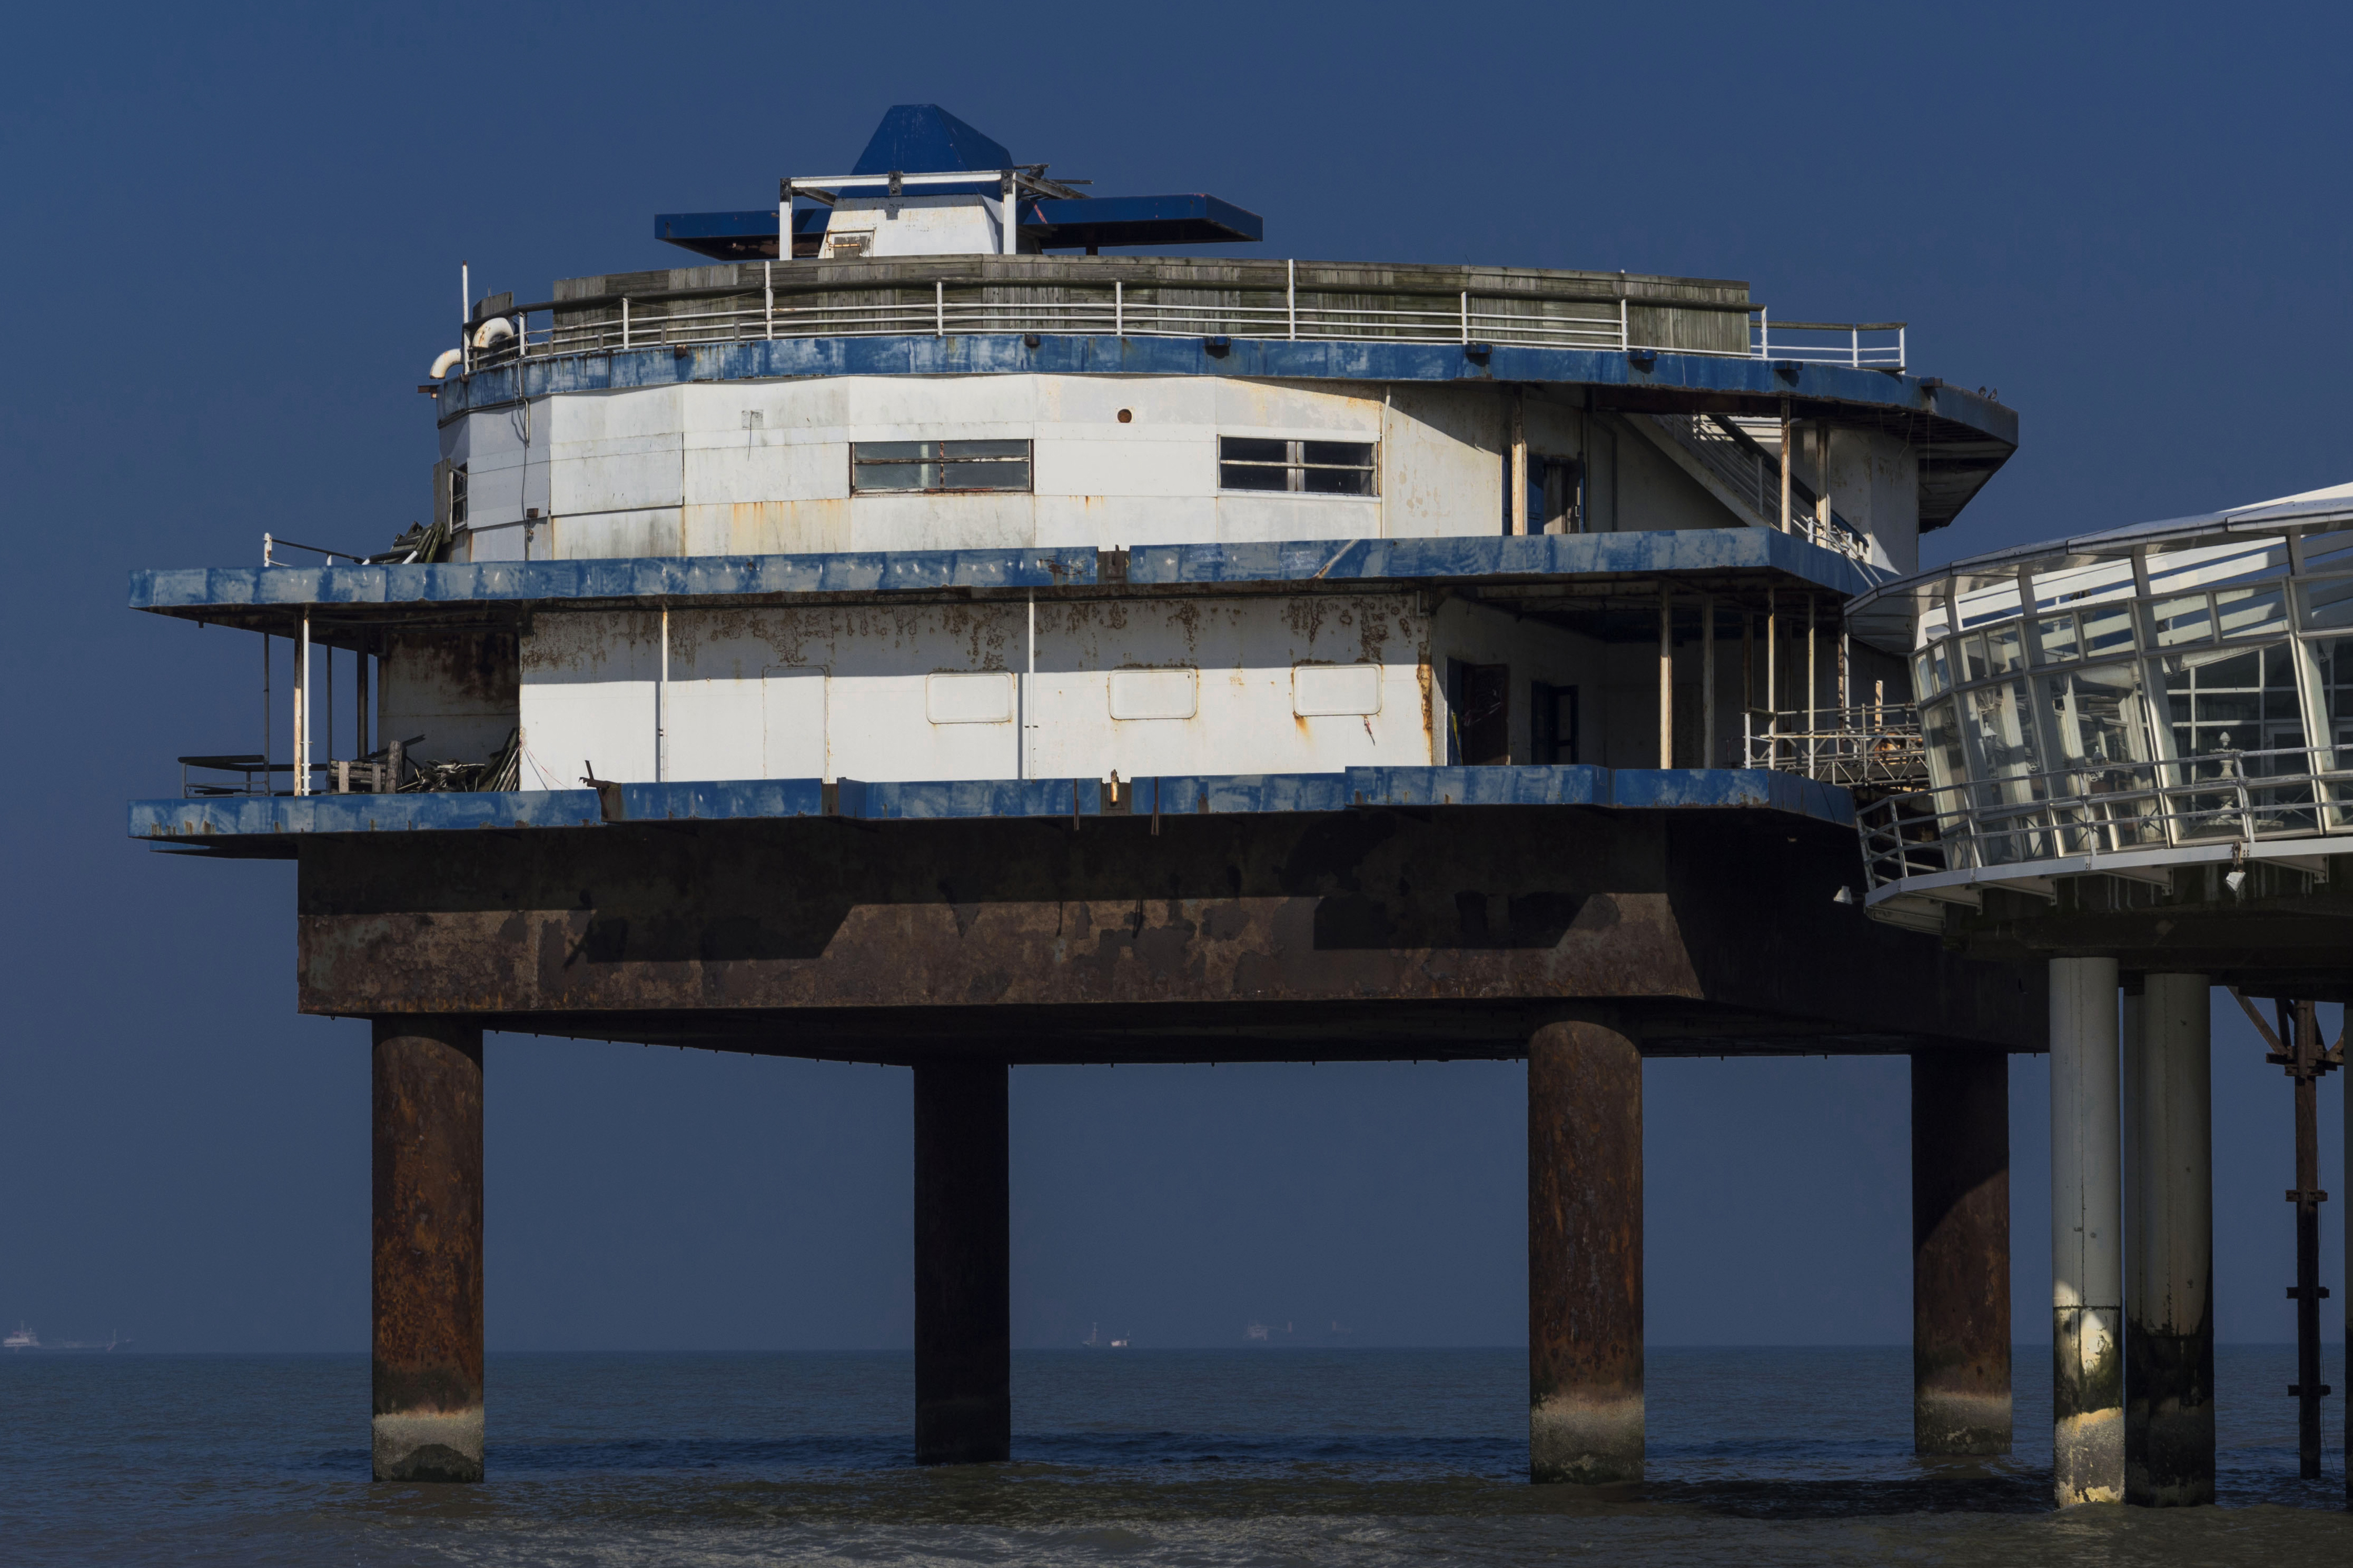
beach, sea, coast, water, outdoor, ocean, dock, sky, boat, photography, urban, pier, ship, photo, rust, vehicle, yacht, harbor, marina, nikon, ferry, holland, nederland, strand, scheveningen, denhaag, netherlands, zee, dutch, outdoorphotography, picture, photograph, fotos, foto, fotografie, urbanphotography, watercraft, cruise ship, paulvandevelde, pdvandevelde, padagudaloma, dordrecht, nederlandinfotos, urbanfotografie, pvdvfotografie, pdvandeveldedordrecht, nederlandsefotografie, dutchphotogaraphy, thehague, totallydutch, roest, fotografienederland, hollandsefotografie, fotografieholland, passenger ship, luxury yacht, freight transport